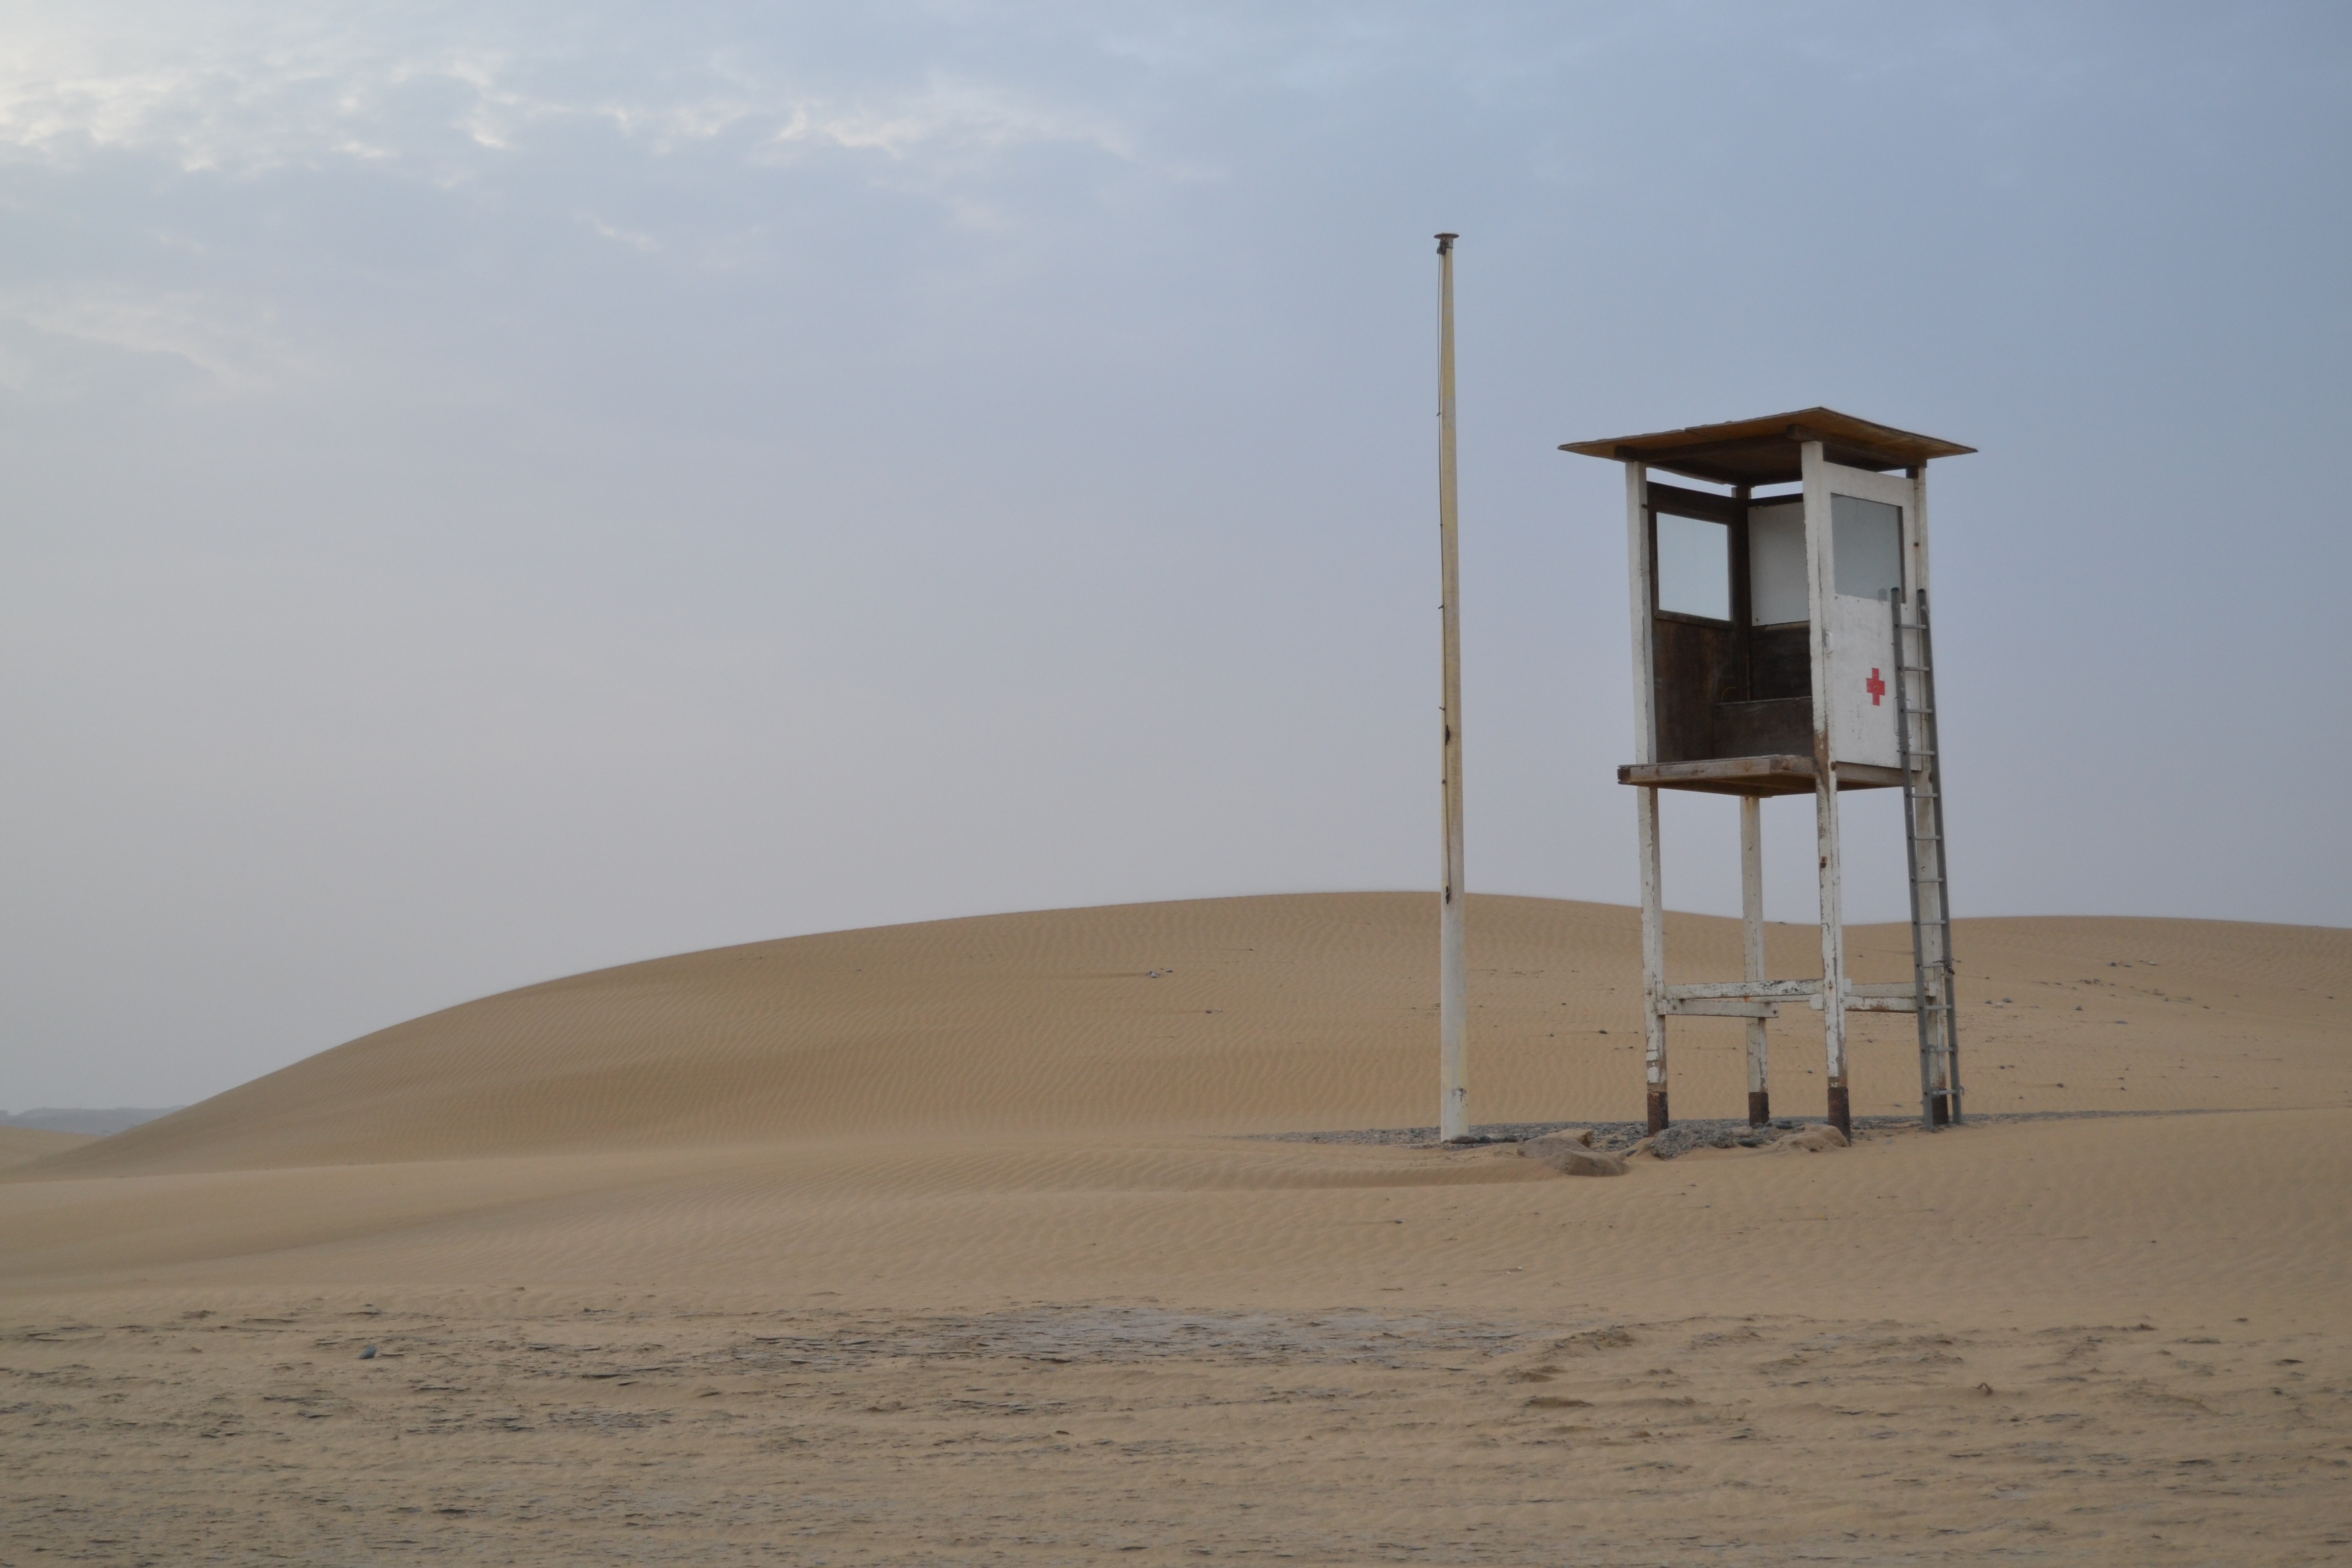
beach, landscape, sand, desert, dune, wind, material, habitat, sahara, landform, erg, natural environment, geographical feature, aeolian landform